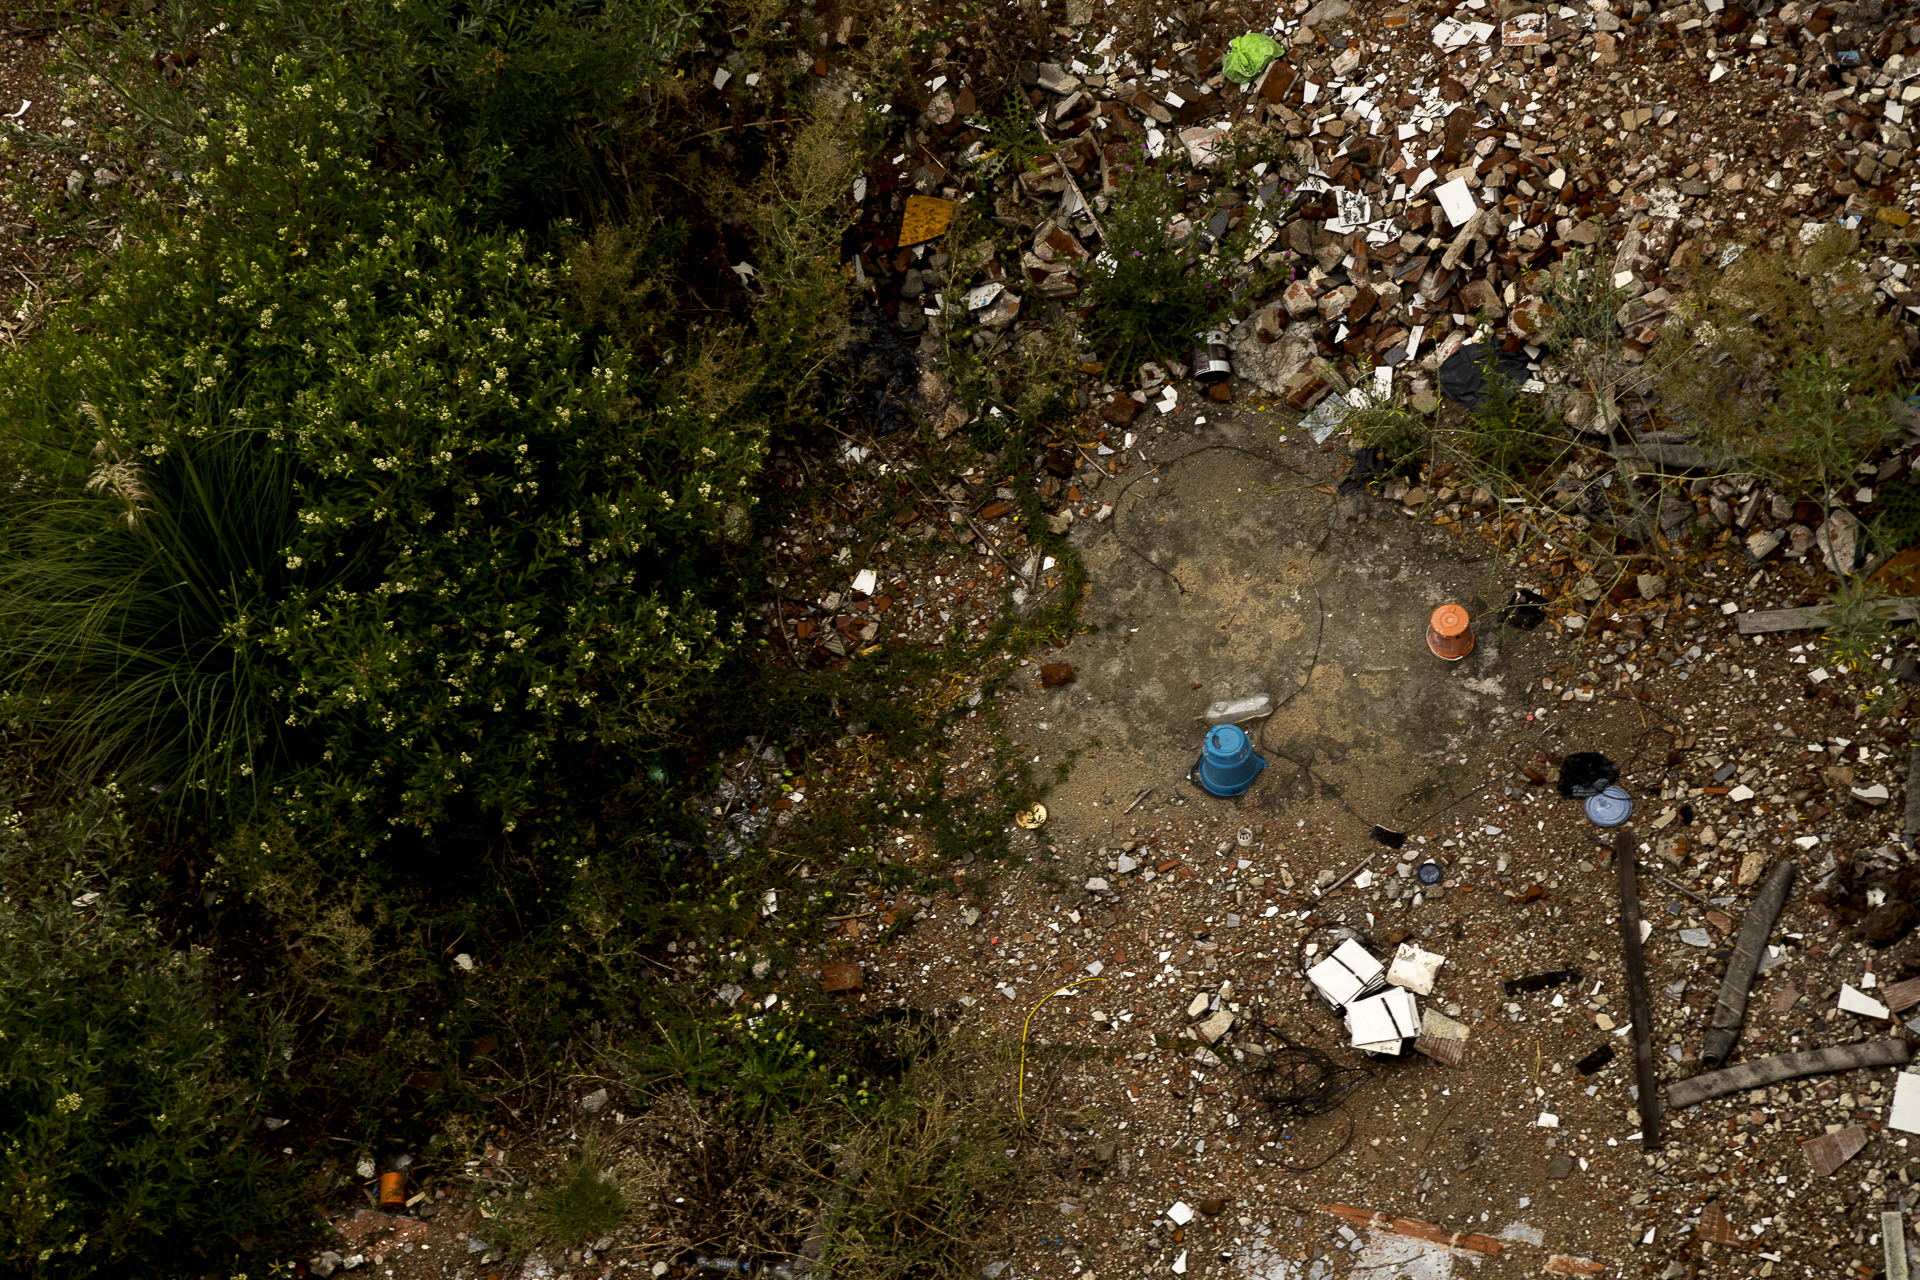
tree, nature, forest, rock, sunlight, leaf, photo, green, autumn, canon, soil, abandoned, foto, argentina, abandono, woodland, habitat, project365, canoneos6d, rodrigoparedes, buenosaires, ar, 160378, www160378com, canonef1635mmf28liiusm, canonef24105mmf4lisusm, 039, natural environment, woody plant